Robert Kennicott

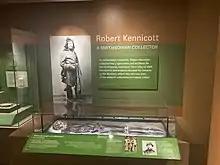
Kennicott's skeleton on display at the Smithsonian's National Museum of Natural History

In an interesting twist, the scientist became the subject of study. An investigation in 2001–2016 into the cause of his death suggested that Kennicott may have suffered from long QT syndrome, a congenital cardiac condition that can cause an irregular heartbeat, weakness, and fainting spells. This was made worse by strychnine, a drug that Kennicott regularly self-administered to improve his condition, but which only aggravated it. According to a summary of the research in the "Washington Post", "the combination of stress, physical exhaustion and toxic 'medicine' was too much for the young scientist's weak heart," and led to his death by cardiac arrest. With permission of his family, his body has been added to the human anatomy collection at the Smithsonian.